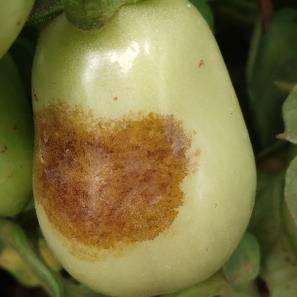
Crop: Tomato
Condition: sunburn-d